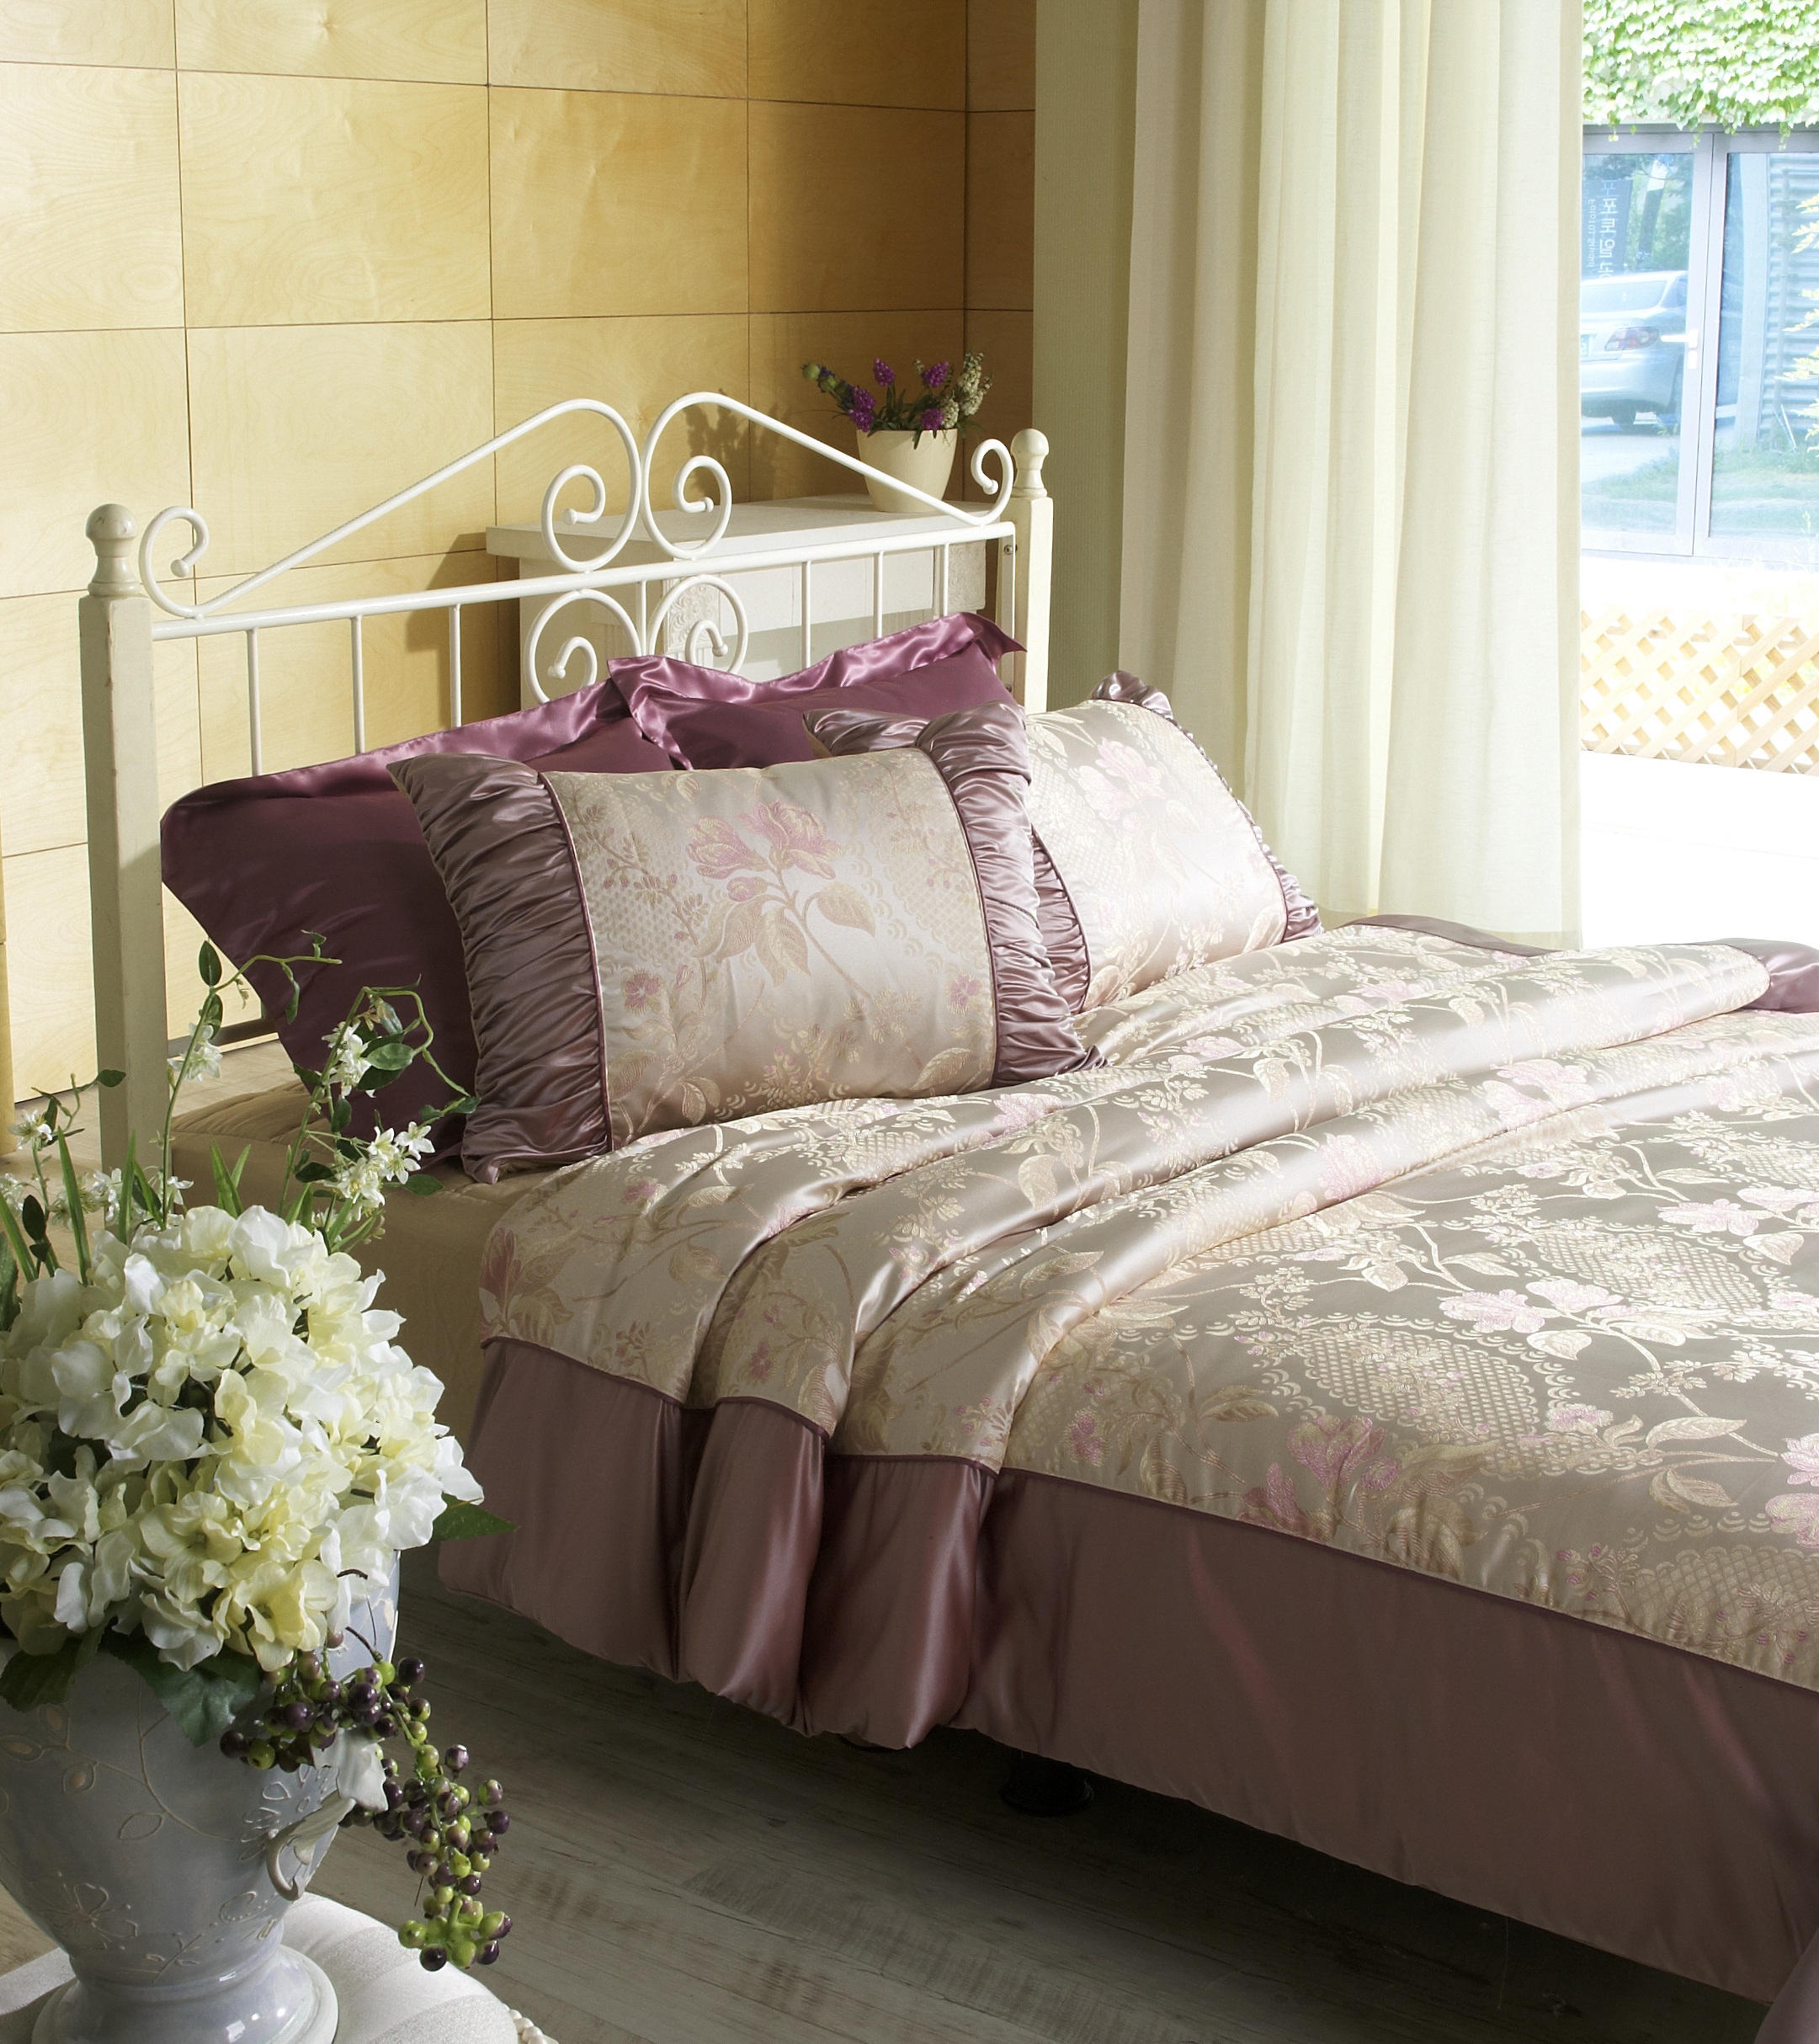
furniture, room, bedroom, material, interior design, quilt, textile, bed, linens, duvet cover, bed sheet, bed frame